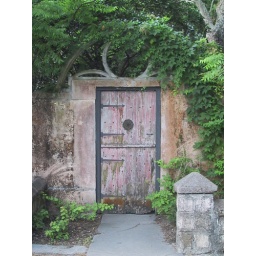
A wooden garden gate on a side street in St. Augustine.